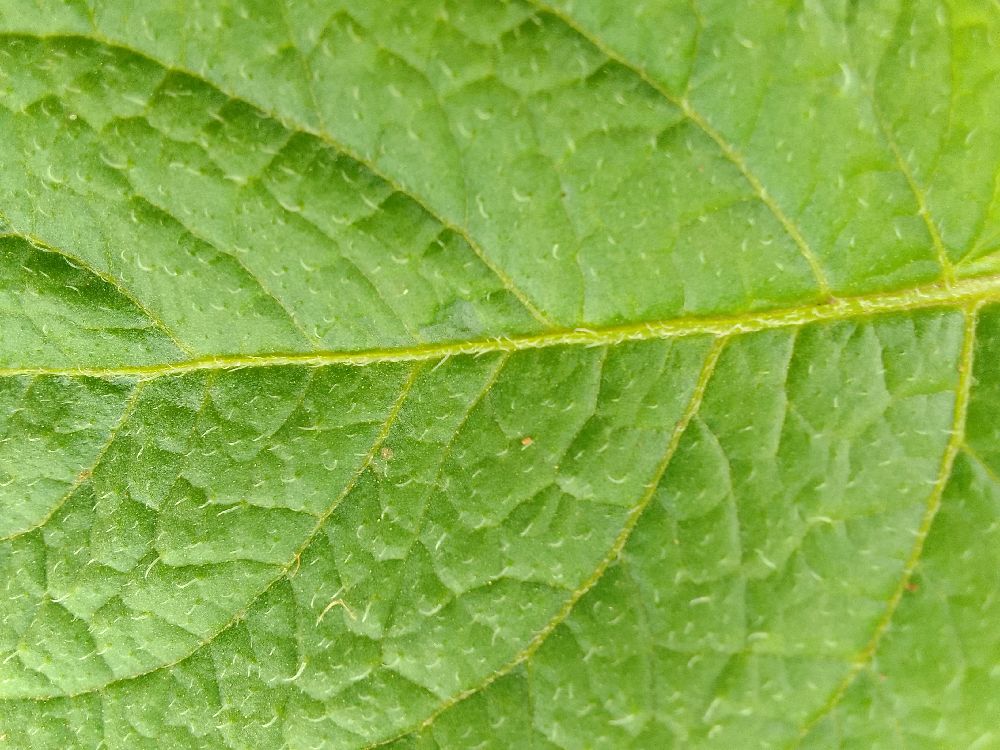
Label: Healthy